Royal Air Force Museum Midlands

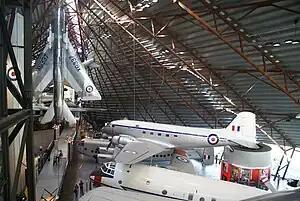

The Royal Air Force Museum Midlands, located at RAF Cosford in Shropshire, is a free museum dedicated to the history of aviation and the Royal Air Force in particular. The museum is part of the Royal Air Force Museum, a non-departmental public body sponsored by the Ministry of Defence and also a registered charity. The museum is spread over two sites in England; the other site is at the Royal Air Force Museum London at Colindale (near Hendon) in north London.